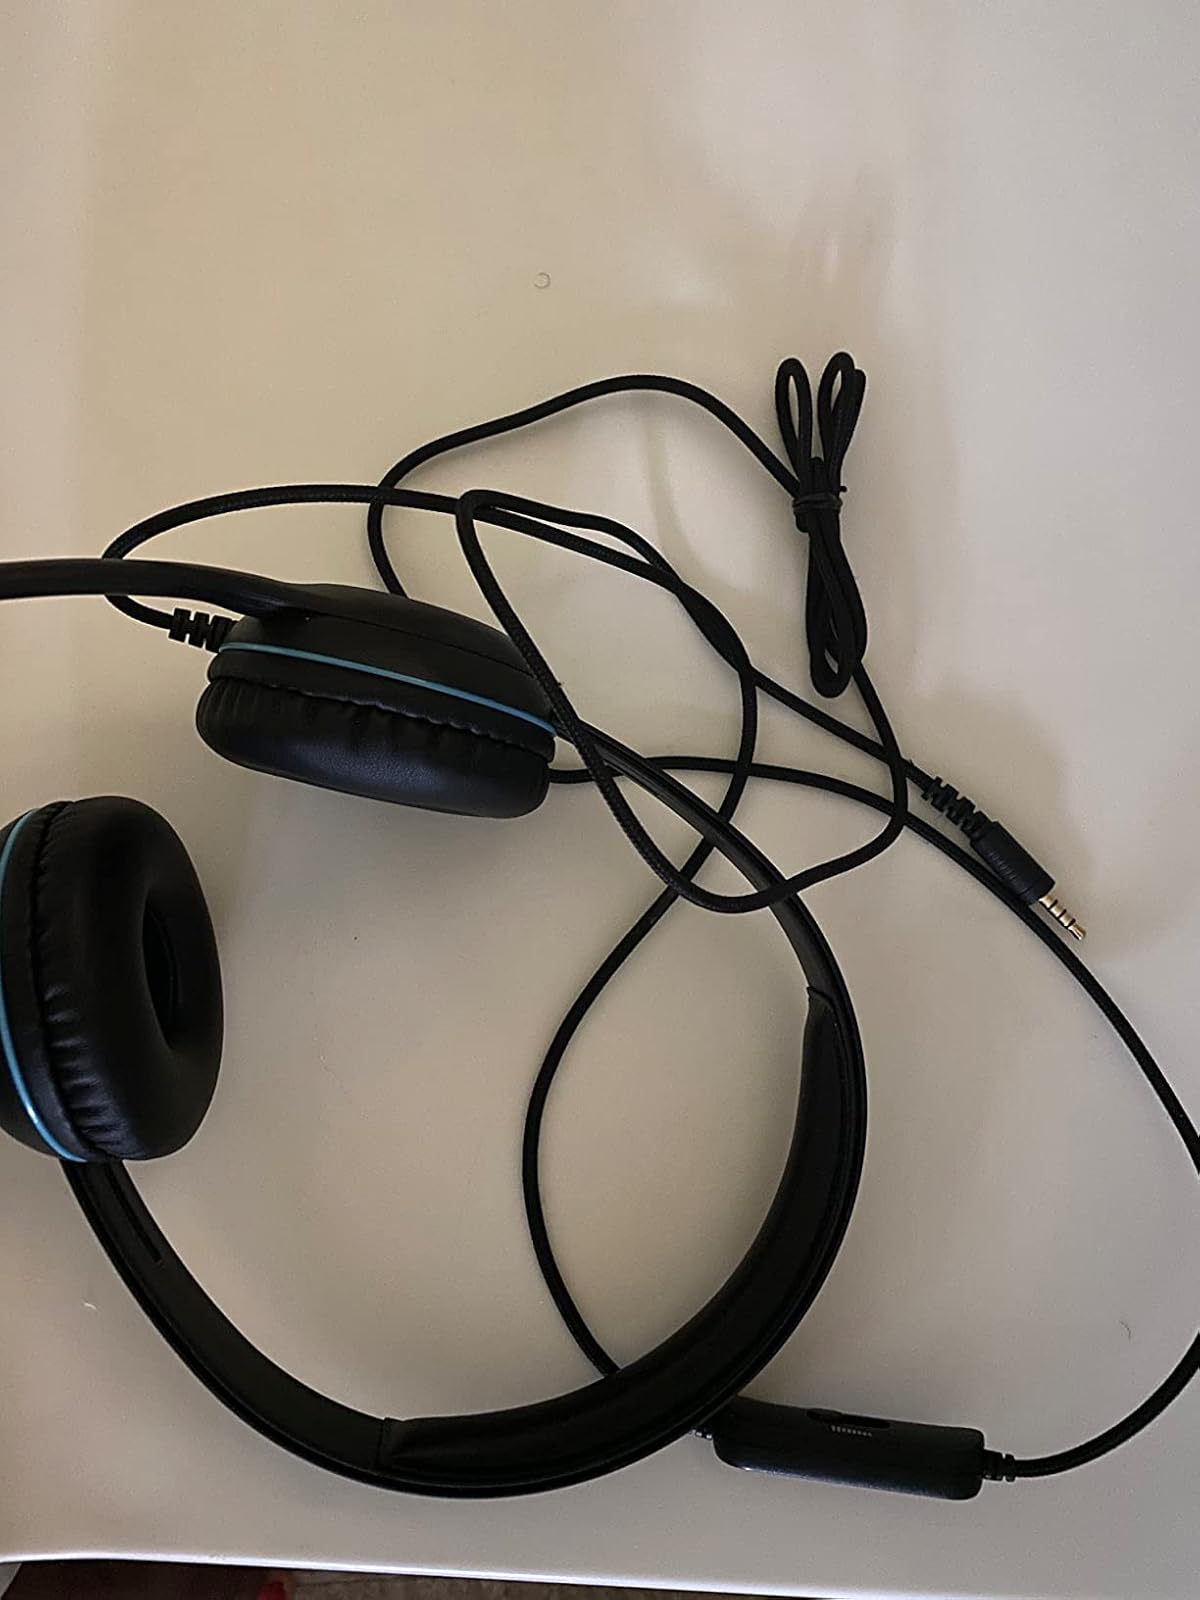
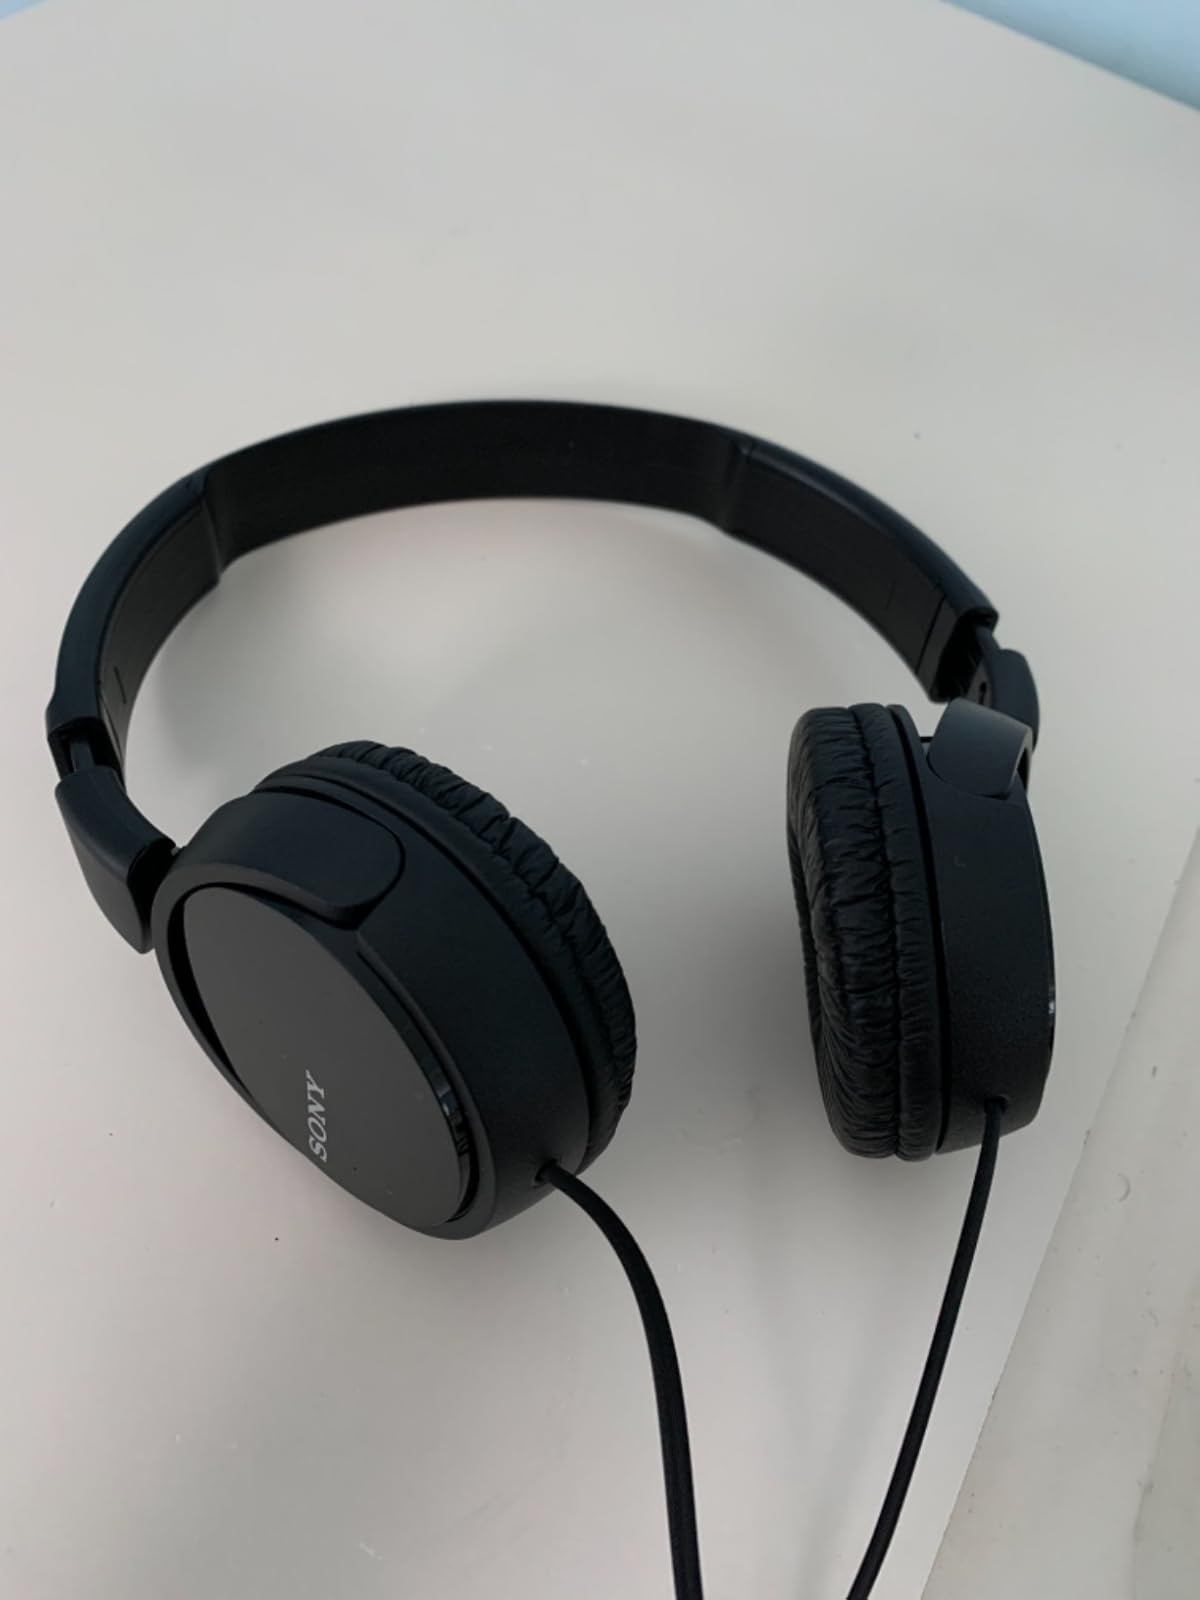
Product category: headphones
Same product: no